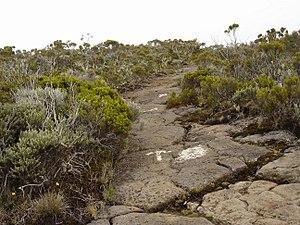
La Roche Écrite est un sommet montagneux de La Réunion culminant à 2 276 mètres, dominant les cirques naturels de Mafate, au sud-ouest, et celui de Salazie, au sud-est.
Le parc national de La Réunion est un parc national français situé sur l'île de La Réunion, département d'outre-mer de l'océan Indien.
Le sentier de la Roche Écrite est un sentier de randonnée français situé à La Réunion, sur le territoire de la commune de Saint-Denis. Il grimpe jusqu'au sommet de la Roche Écrite, au cœur du parc national de La Réunion. Il se confond avec le GR R2 dans sa partie basse jusqu'au gîte de la Roche Écrite.